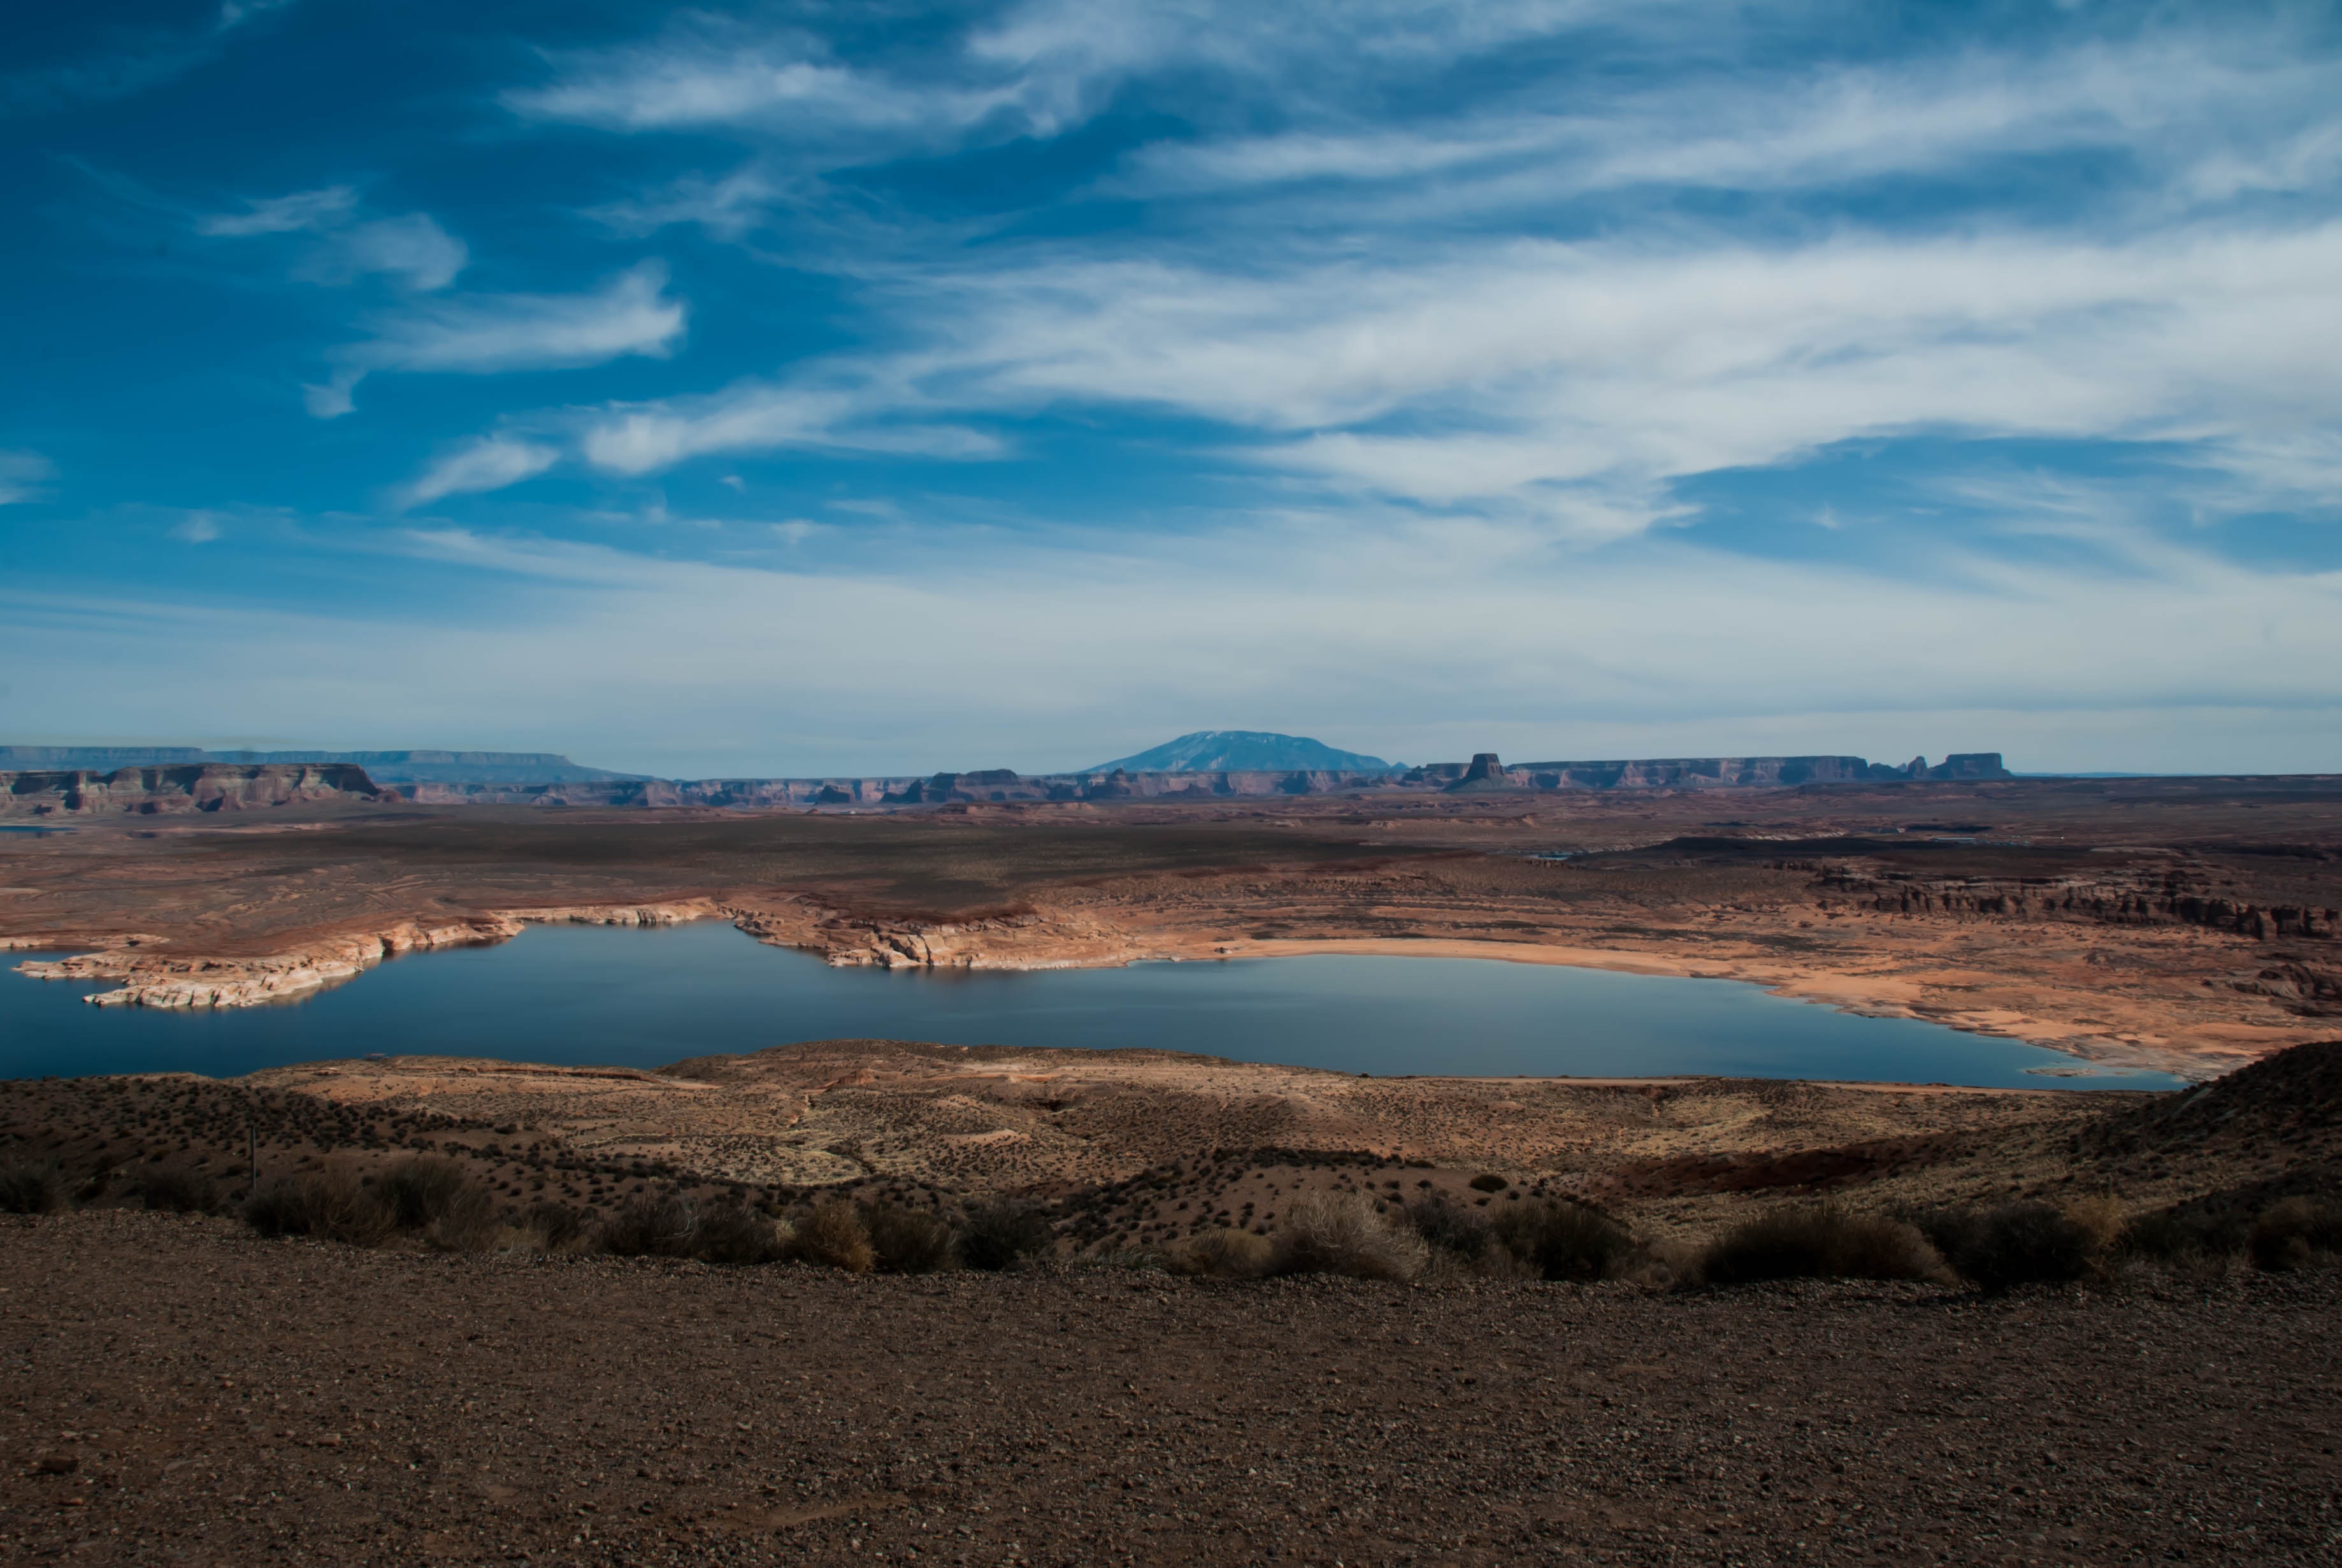
landscape, sea, coast, water, nature, sand, horizon, cloud, sky, sunrise, sunset, morning, desert, shore, lake, dawn, dusk, reflection, scenery, usa, america, lagoon, bay, landmark, canyon, dam, reservoir, tourism, page, plain, body of water, arizona, plateau, famous, habitat, loch, arizona desert, lake powell, natural environment, powell